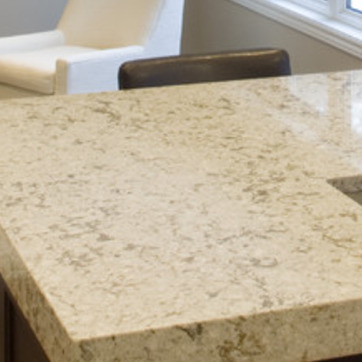
Material: polishedstone